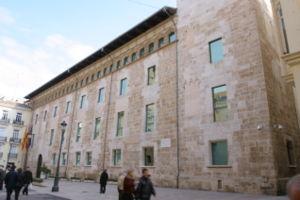
Le Parlement valencien est l'organe législatif de la Généralité valencienne, en Espagne.